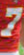
Number: 7